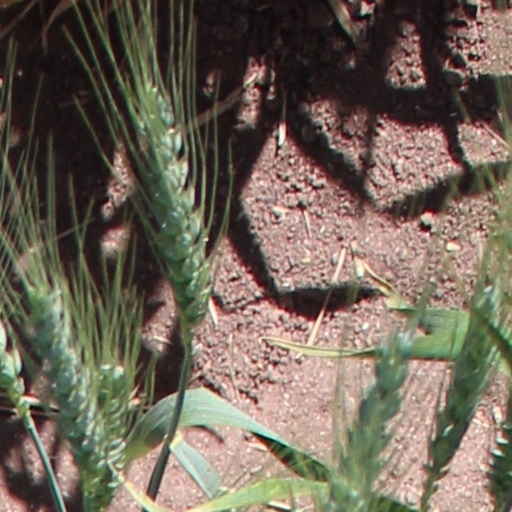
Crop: wheat